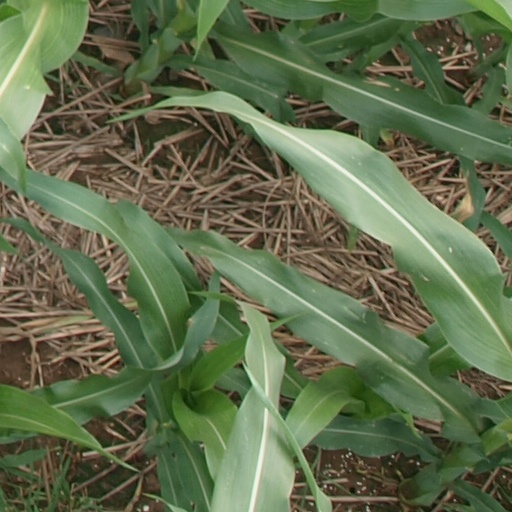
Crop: maize; corn